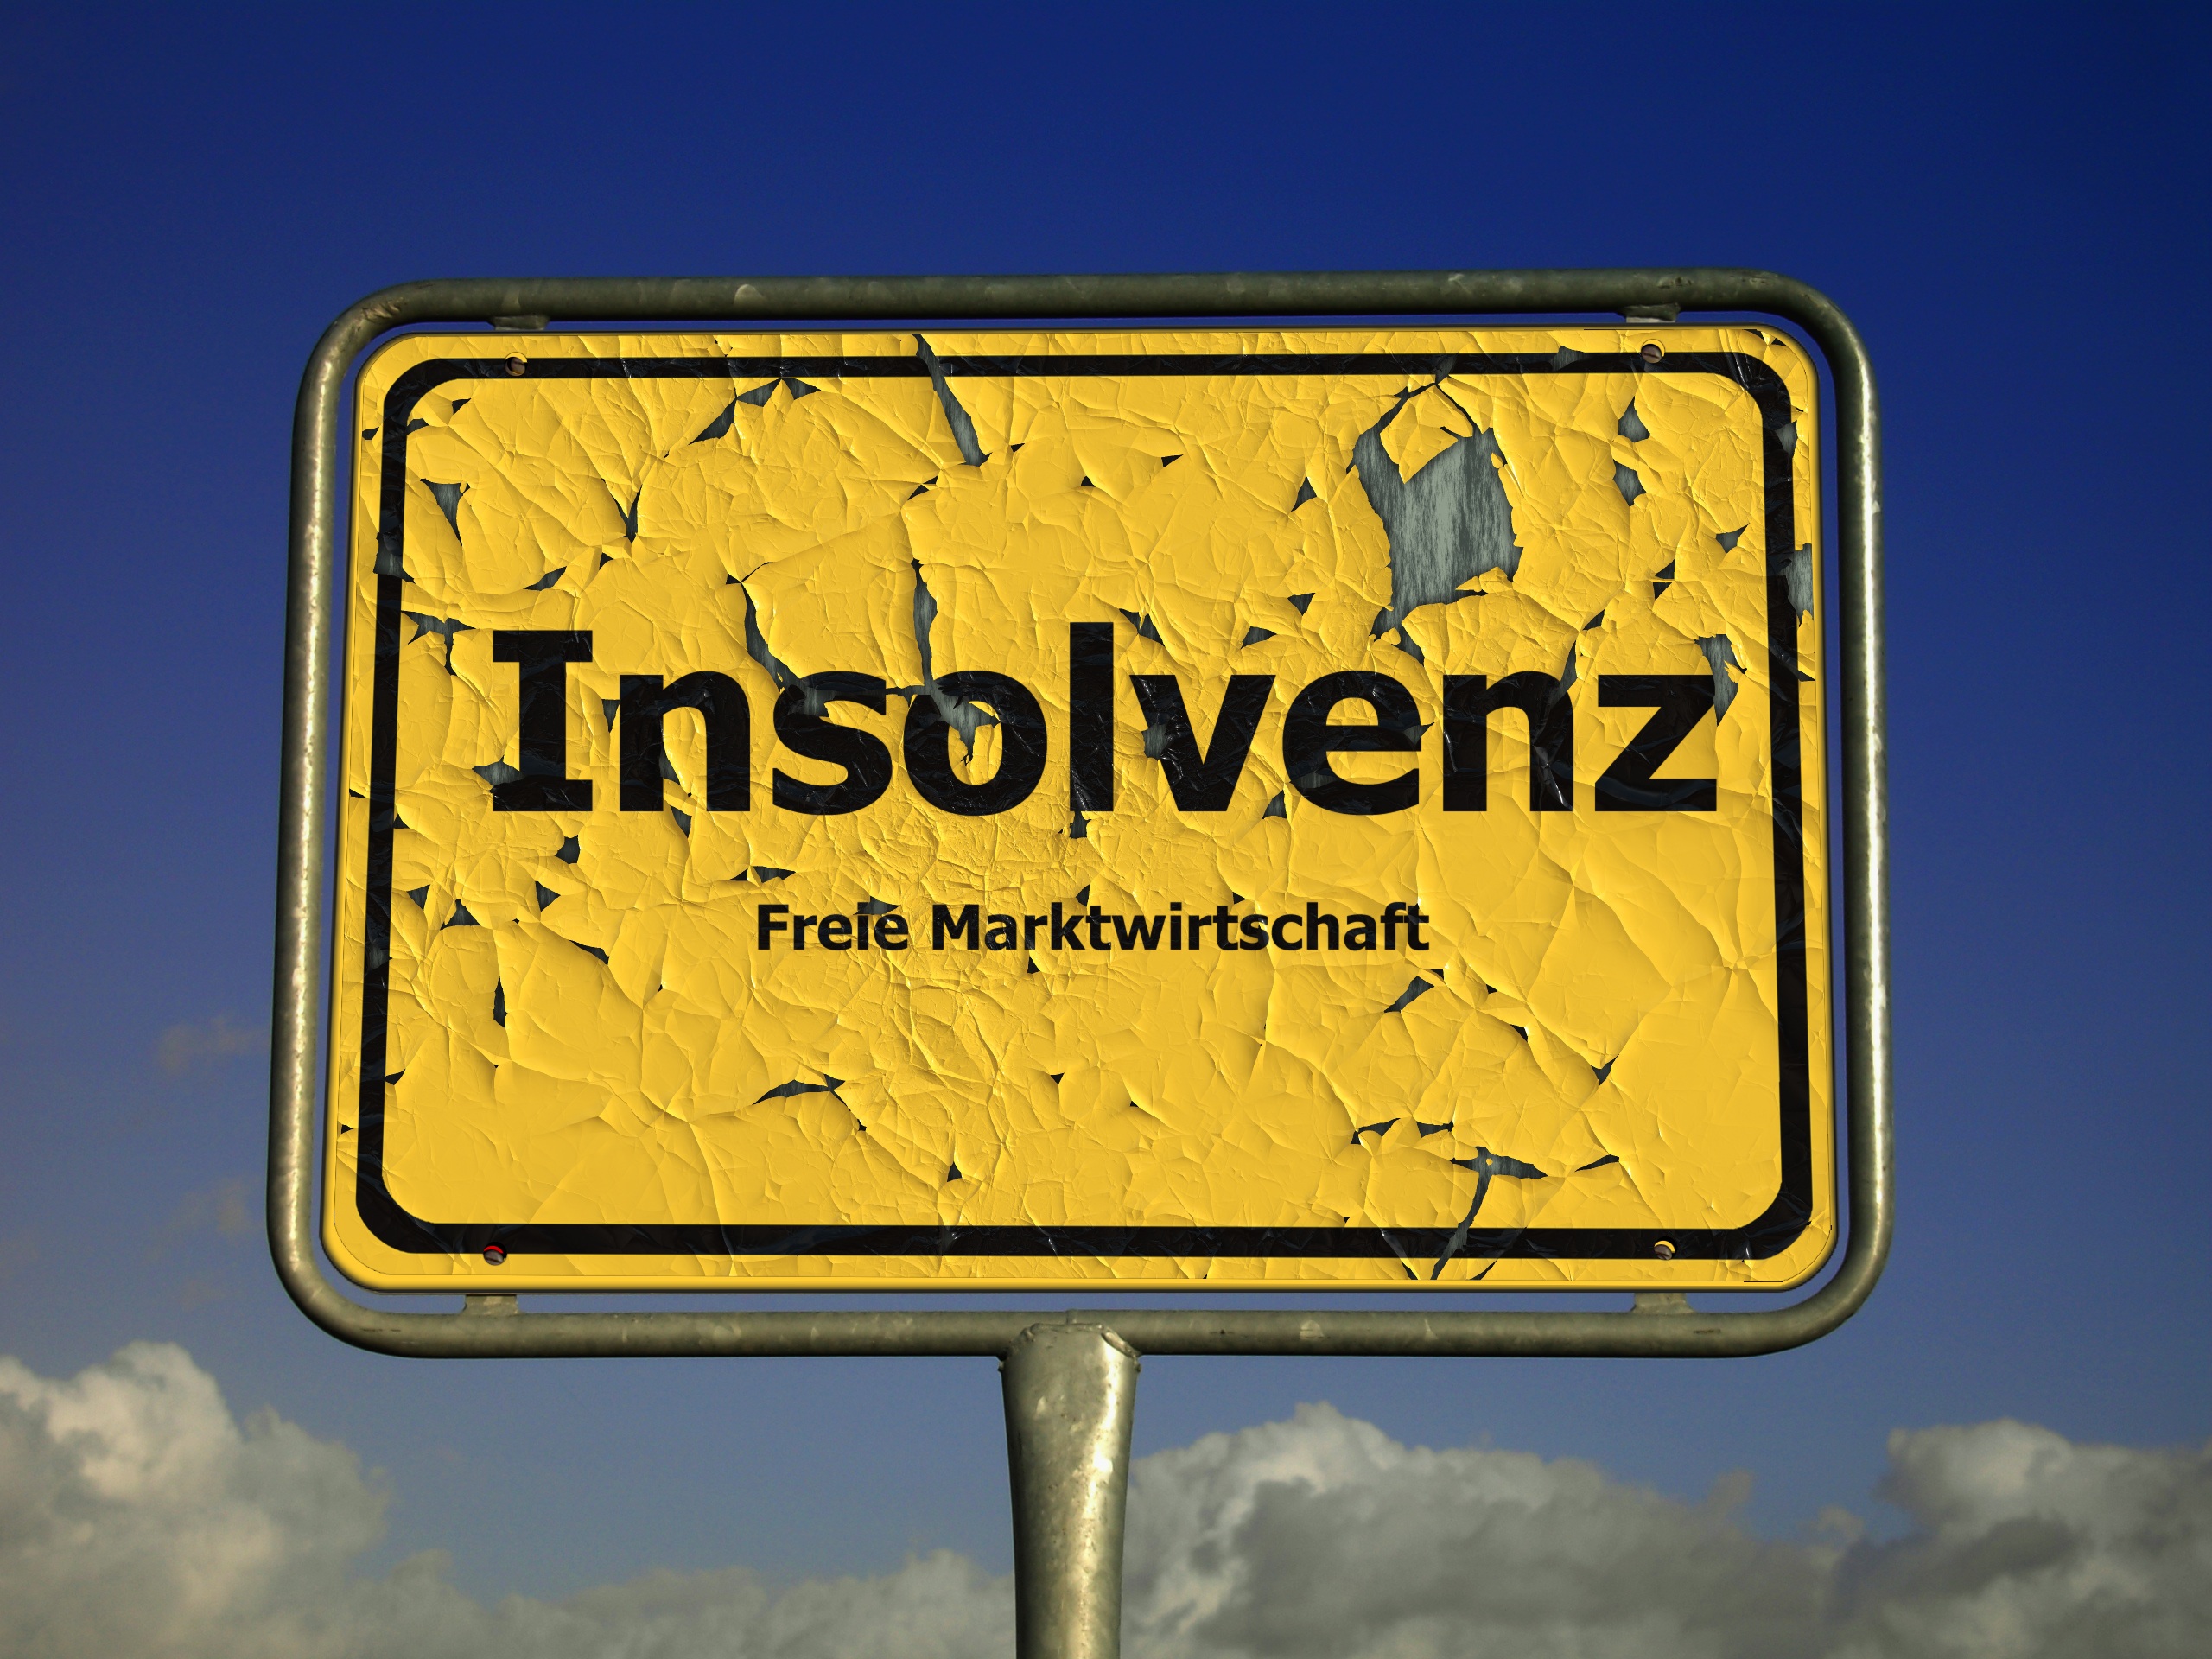
road, advertising, sign, money, business, street sign, signage, font, capital, reserve, euro, crisis, debt, bust, banks, loss, economy, company, payment, financial, foreclosure, recession, cash and cash equivalents, finance, bankruptcy, problems, traffic sign, funds, e commerce, unemployment, payday, profits, economic crisis, financial world, annual financial statements, financial crisis, capital market, insolvency, debt crisis, loss account, fiscal year, insolvent, capital markets